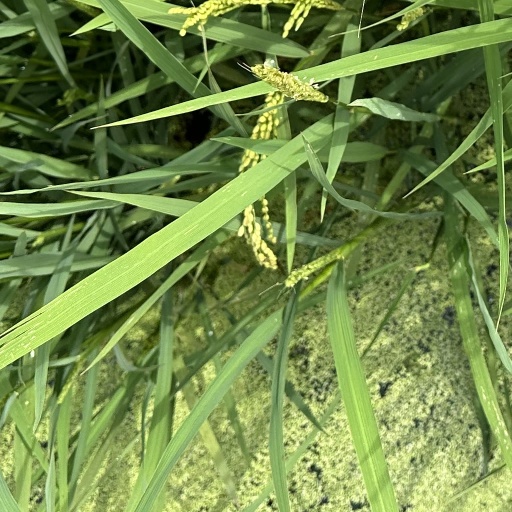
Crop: rice